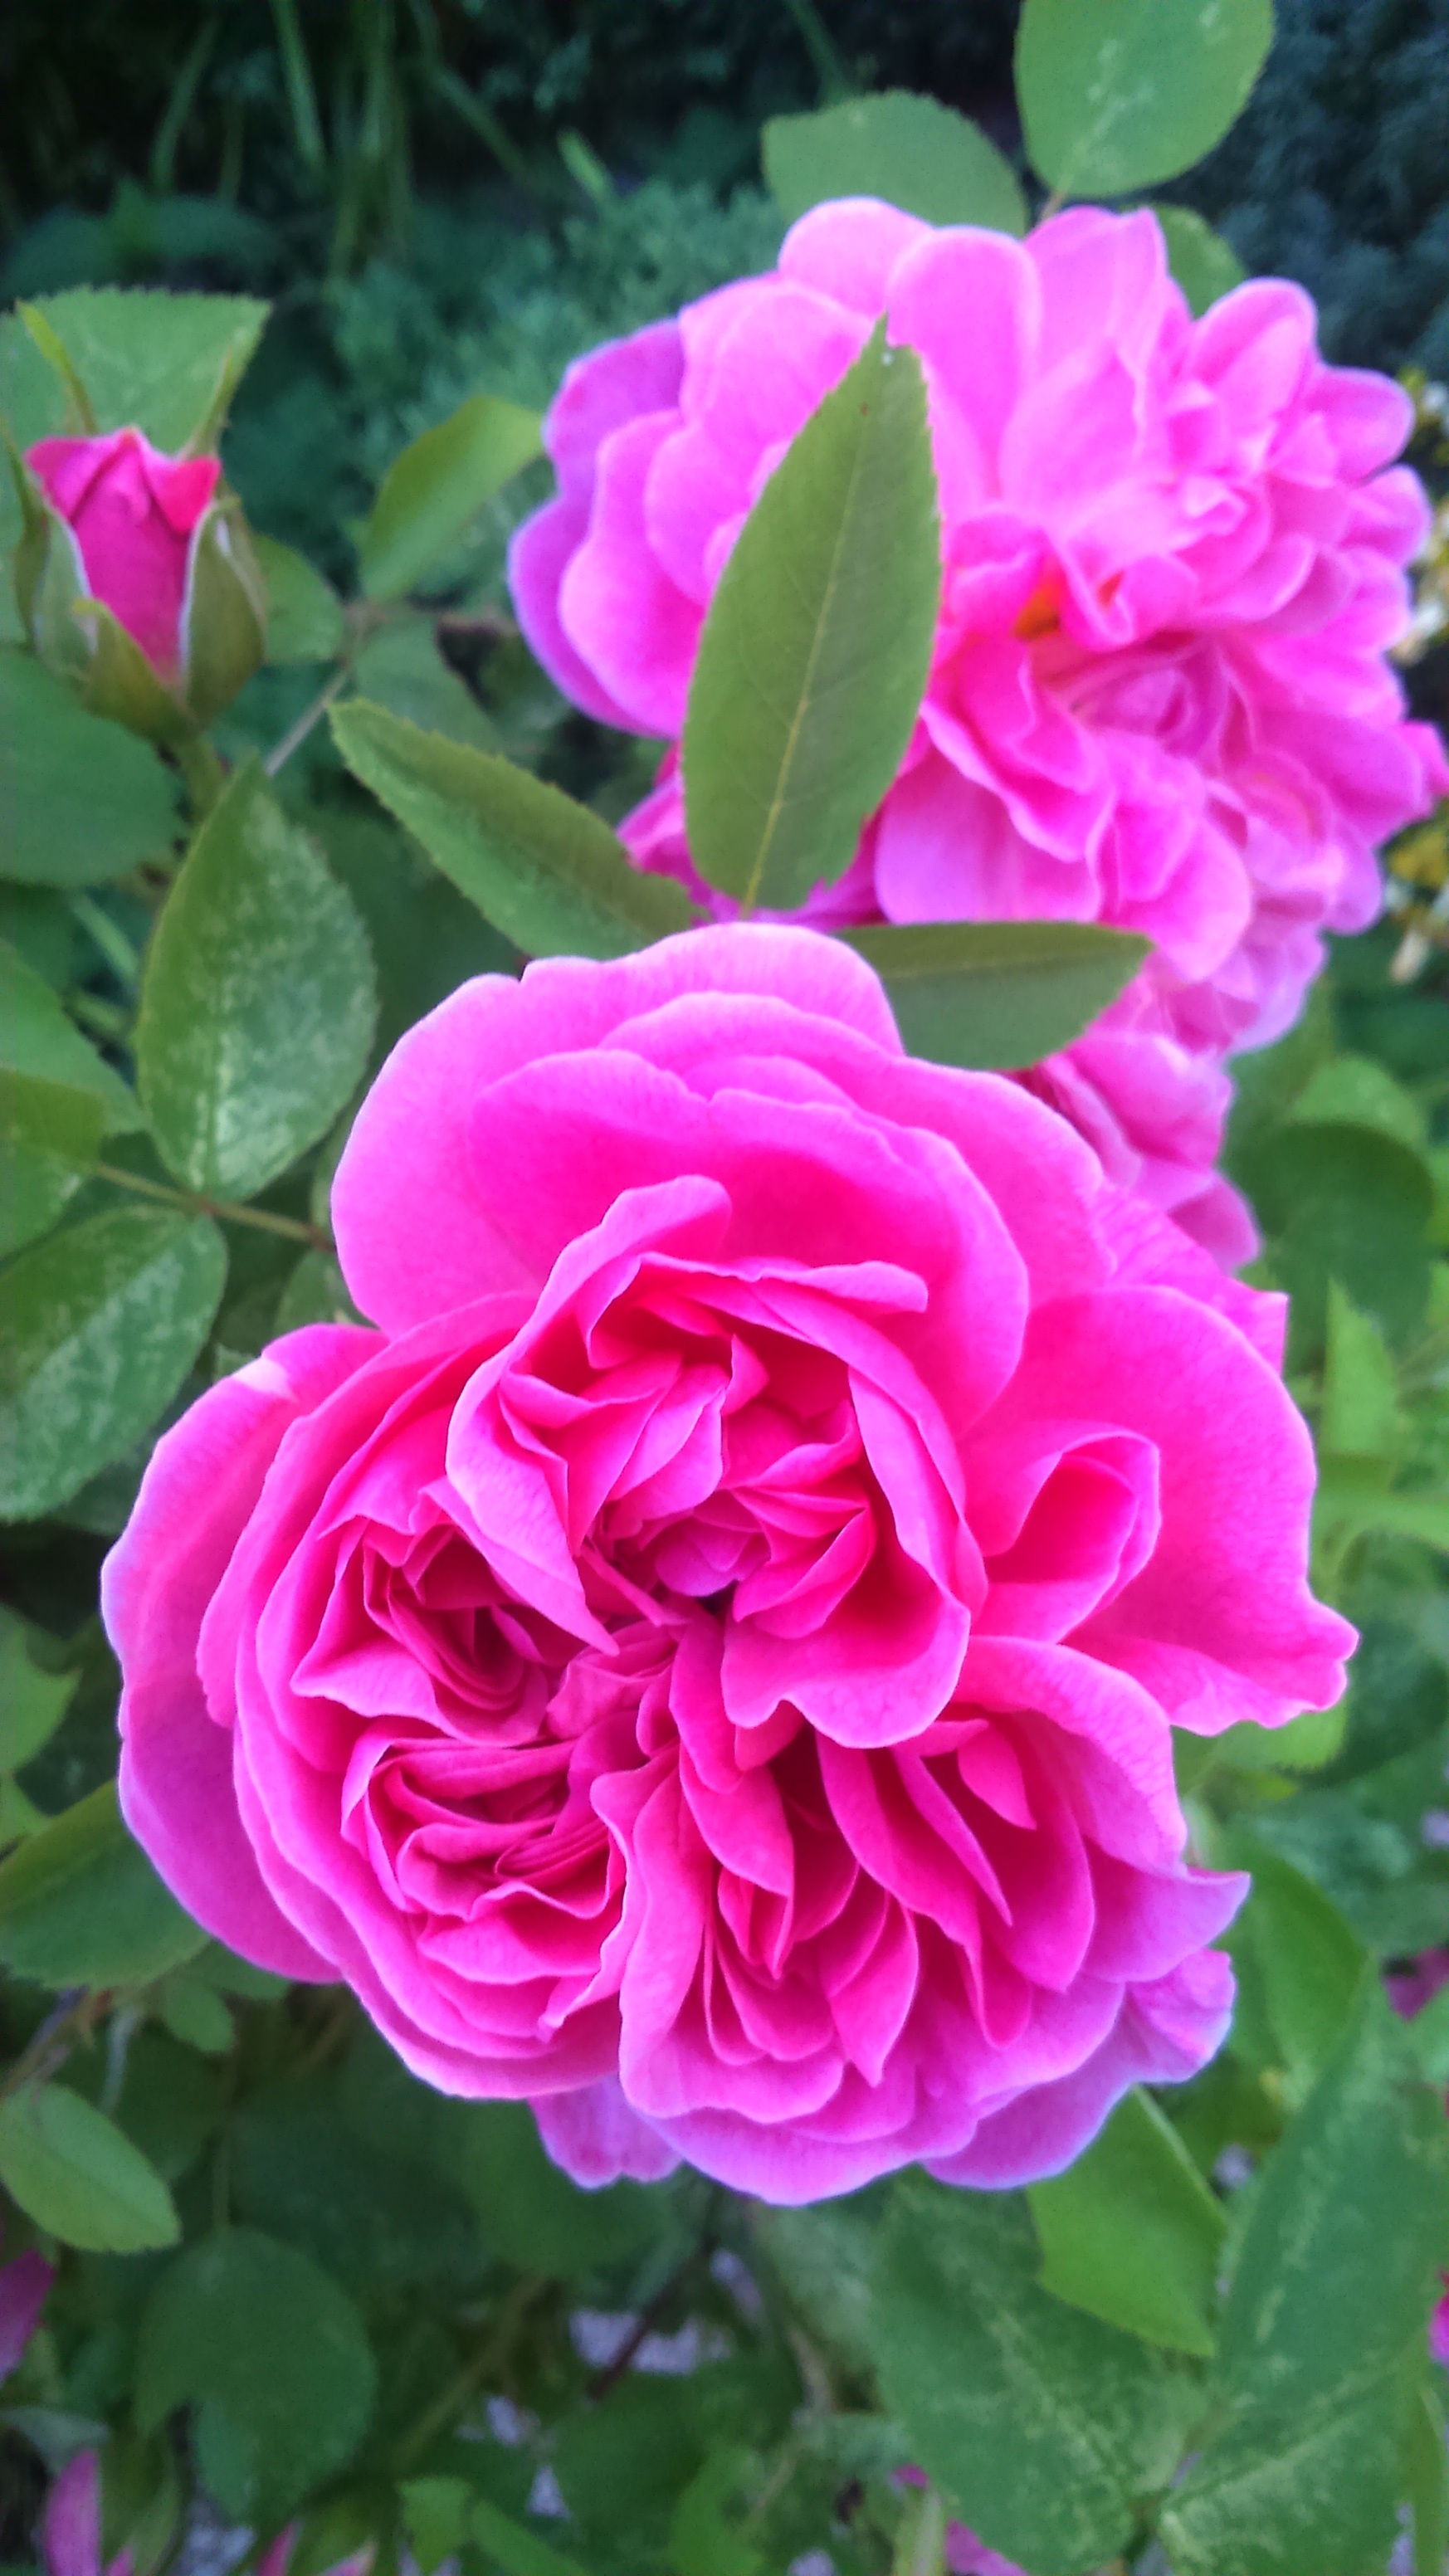
plant, flower, petal, rose, garden, pink, beauty, floribunda, flowering plant, garden roses, rose family, tea rose, annual plant, land plant, rosa centifolia, rose order, rosa gallica